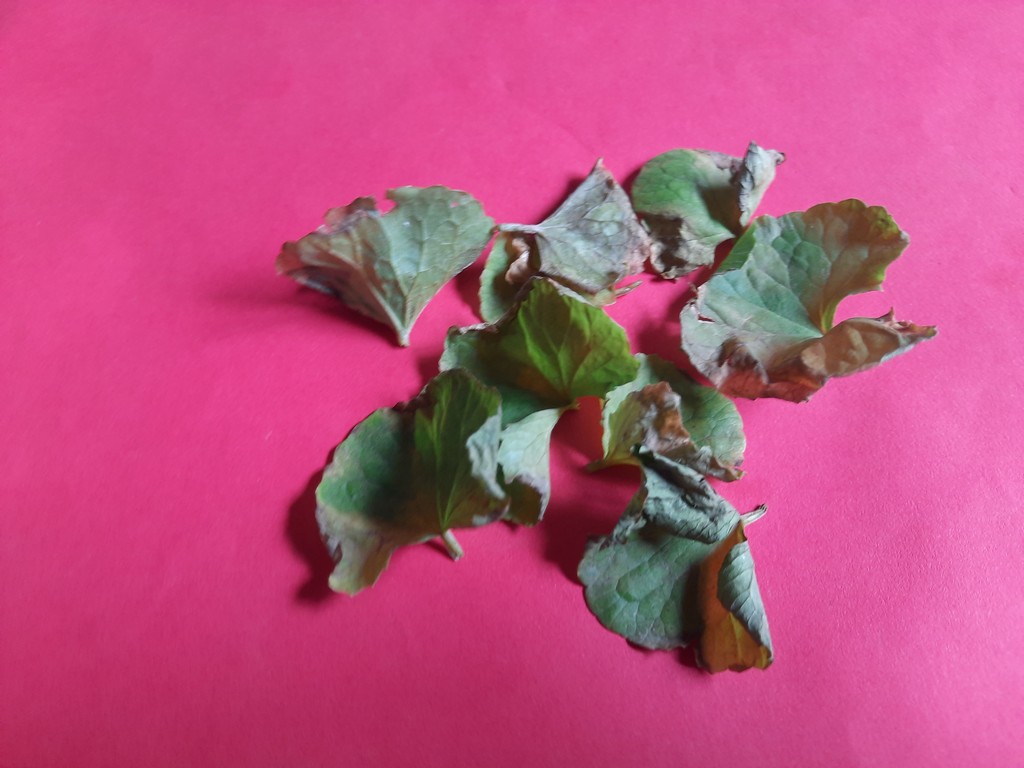
Label: Unhealthy